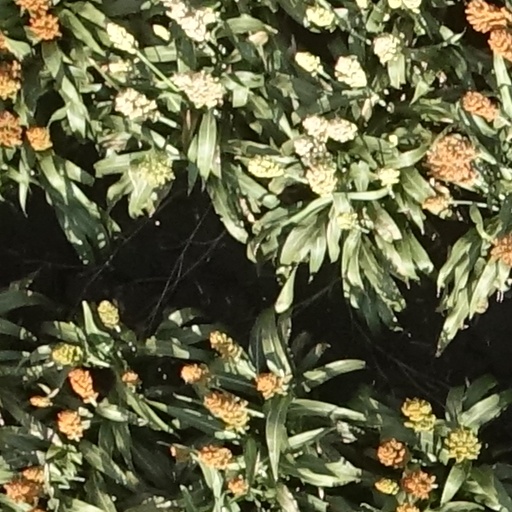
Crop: sorghum